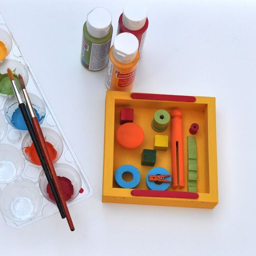
art projects that are fun for both parents and children .